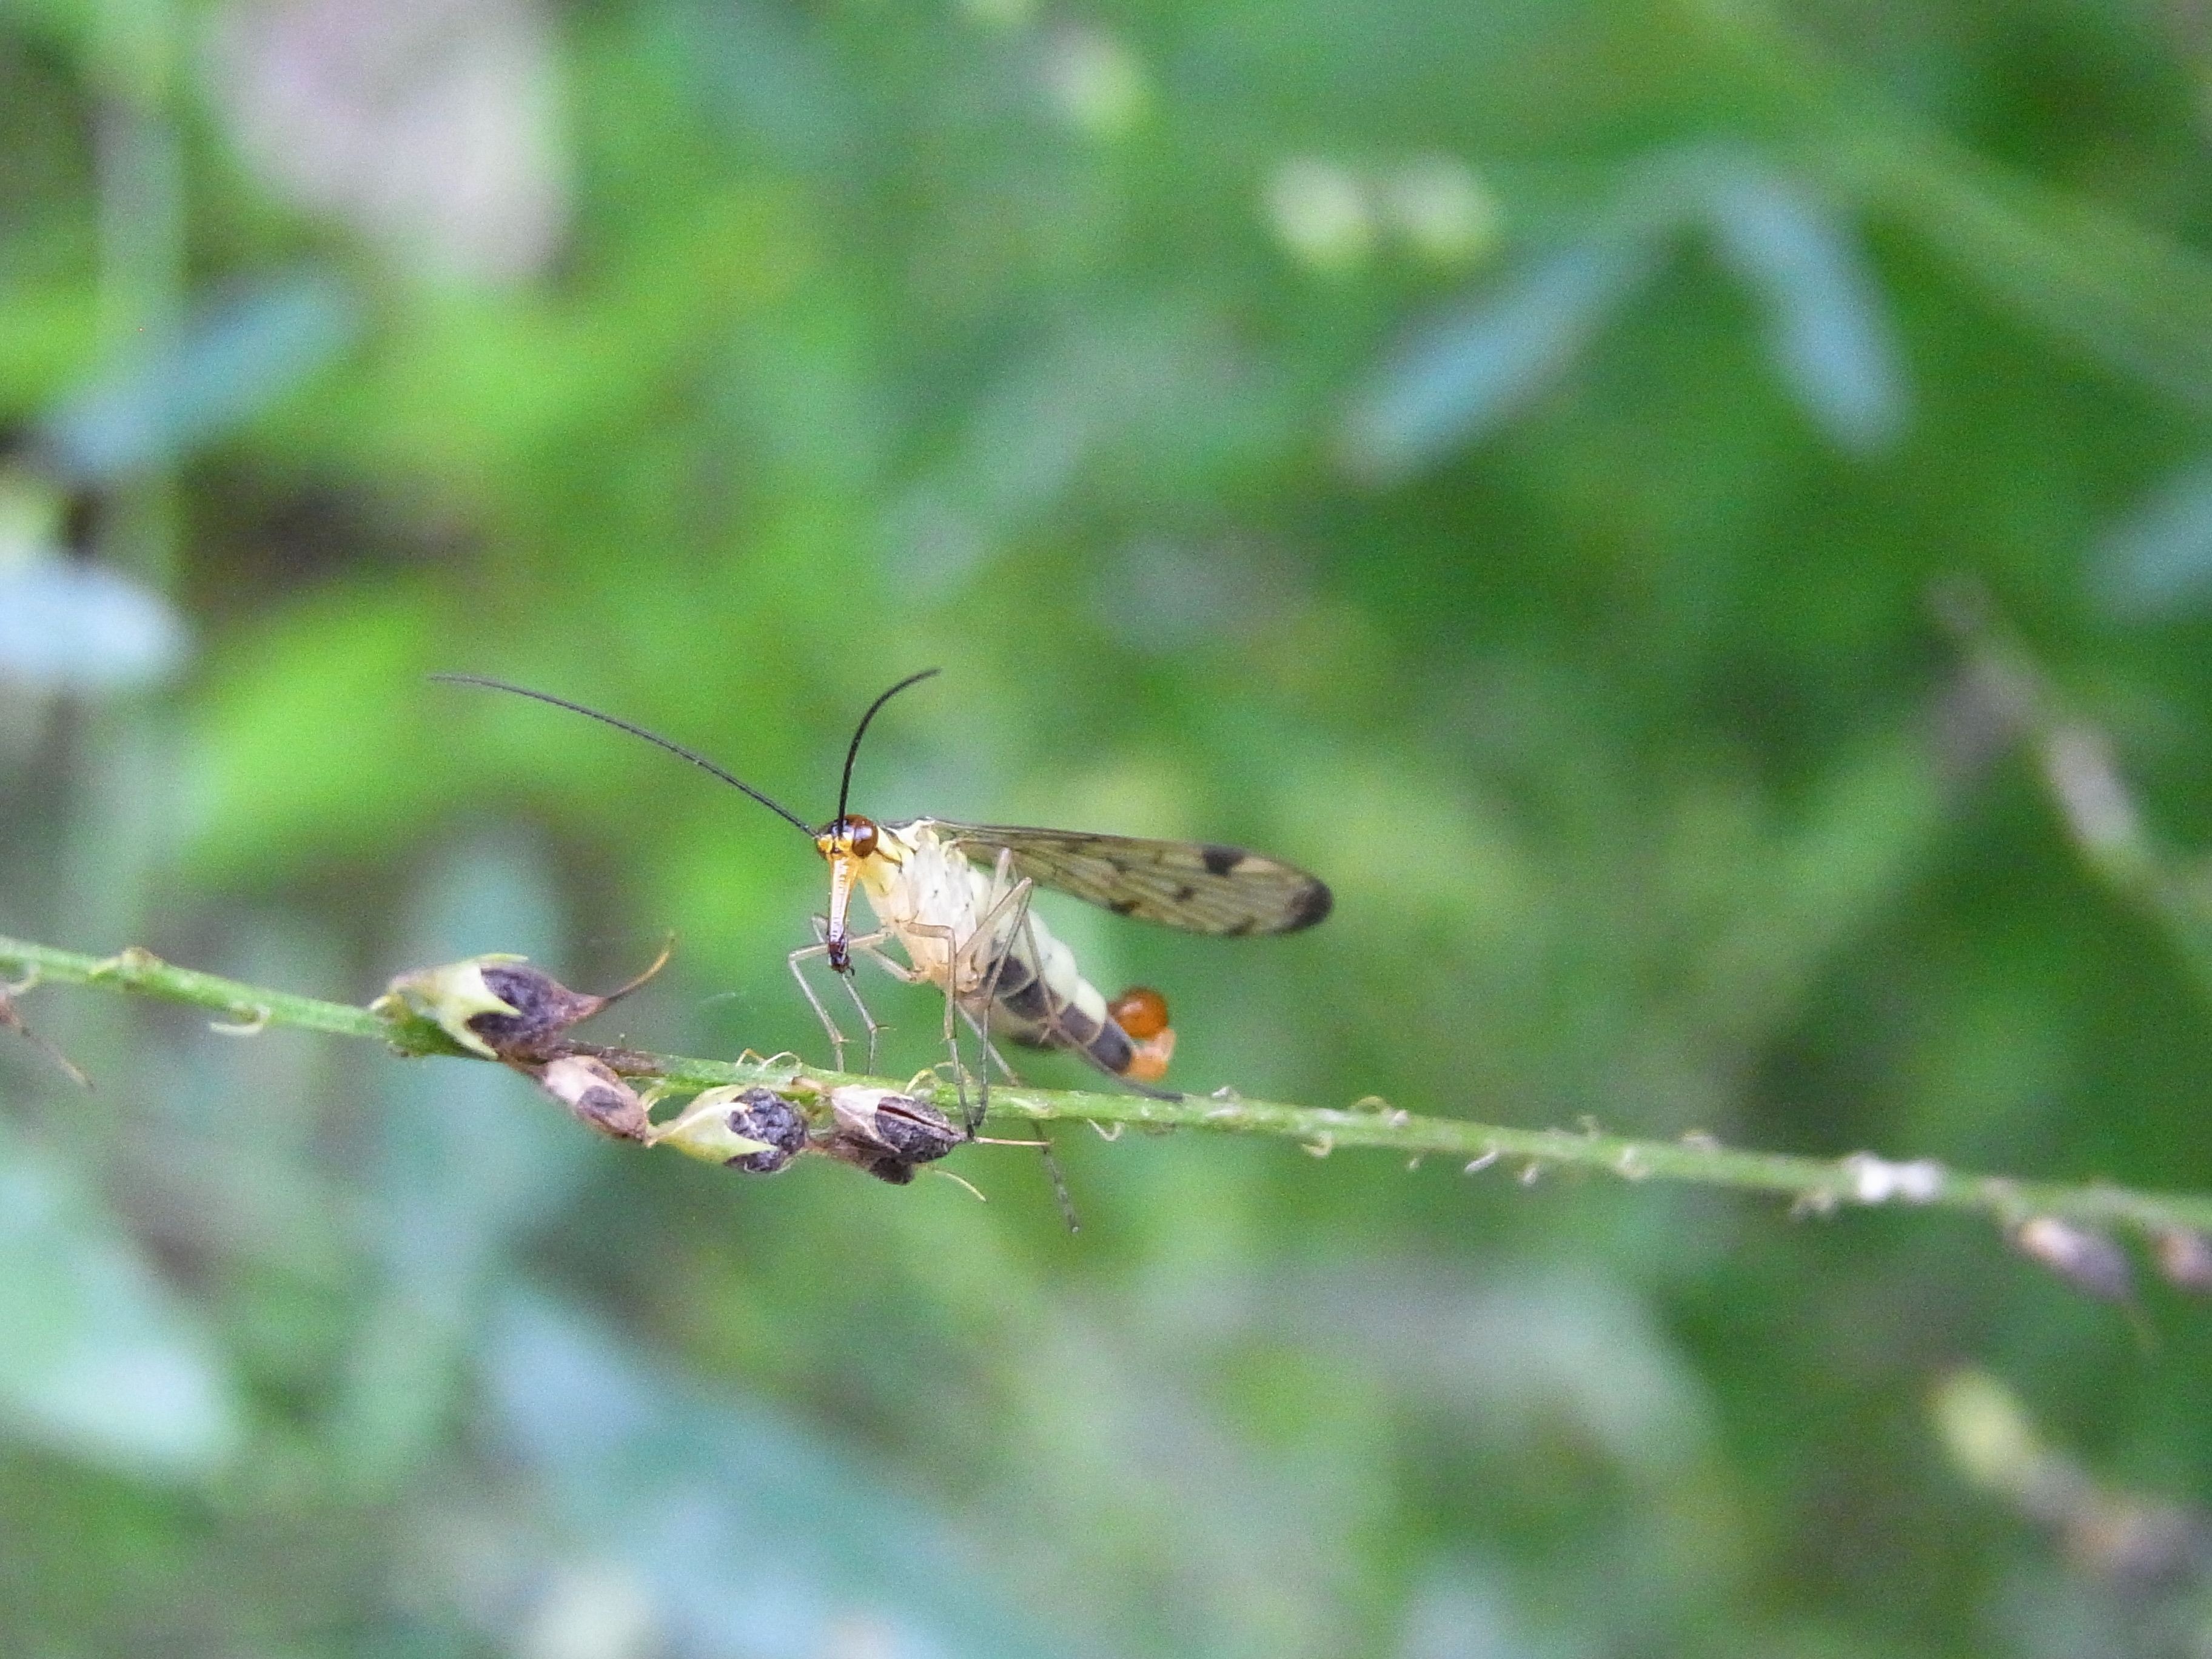
nature, forest, meadow, flower, animal, insect, fauna, invertebrate, macro photography, arthropod, communis, dragonflies and damseflies, panorpidae, schnabelfliege